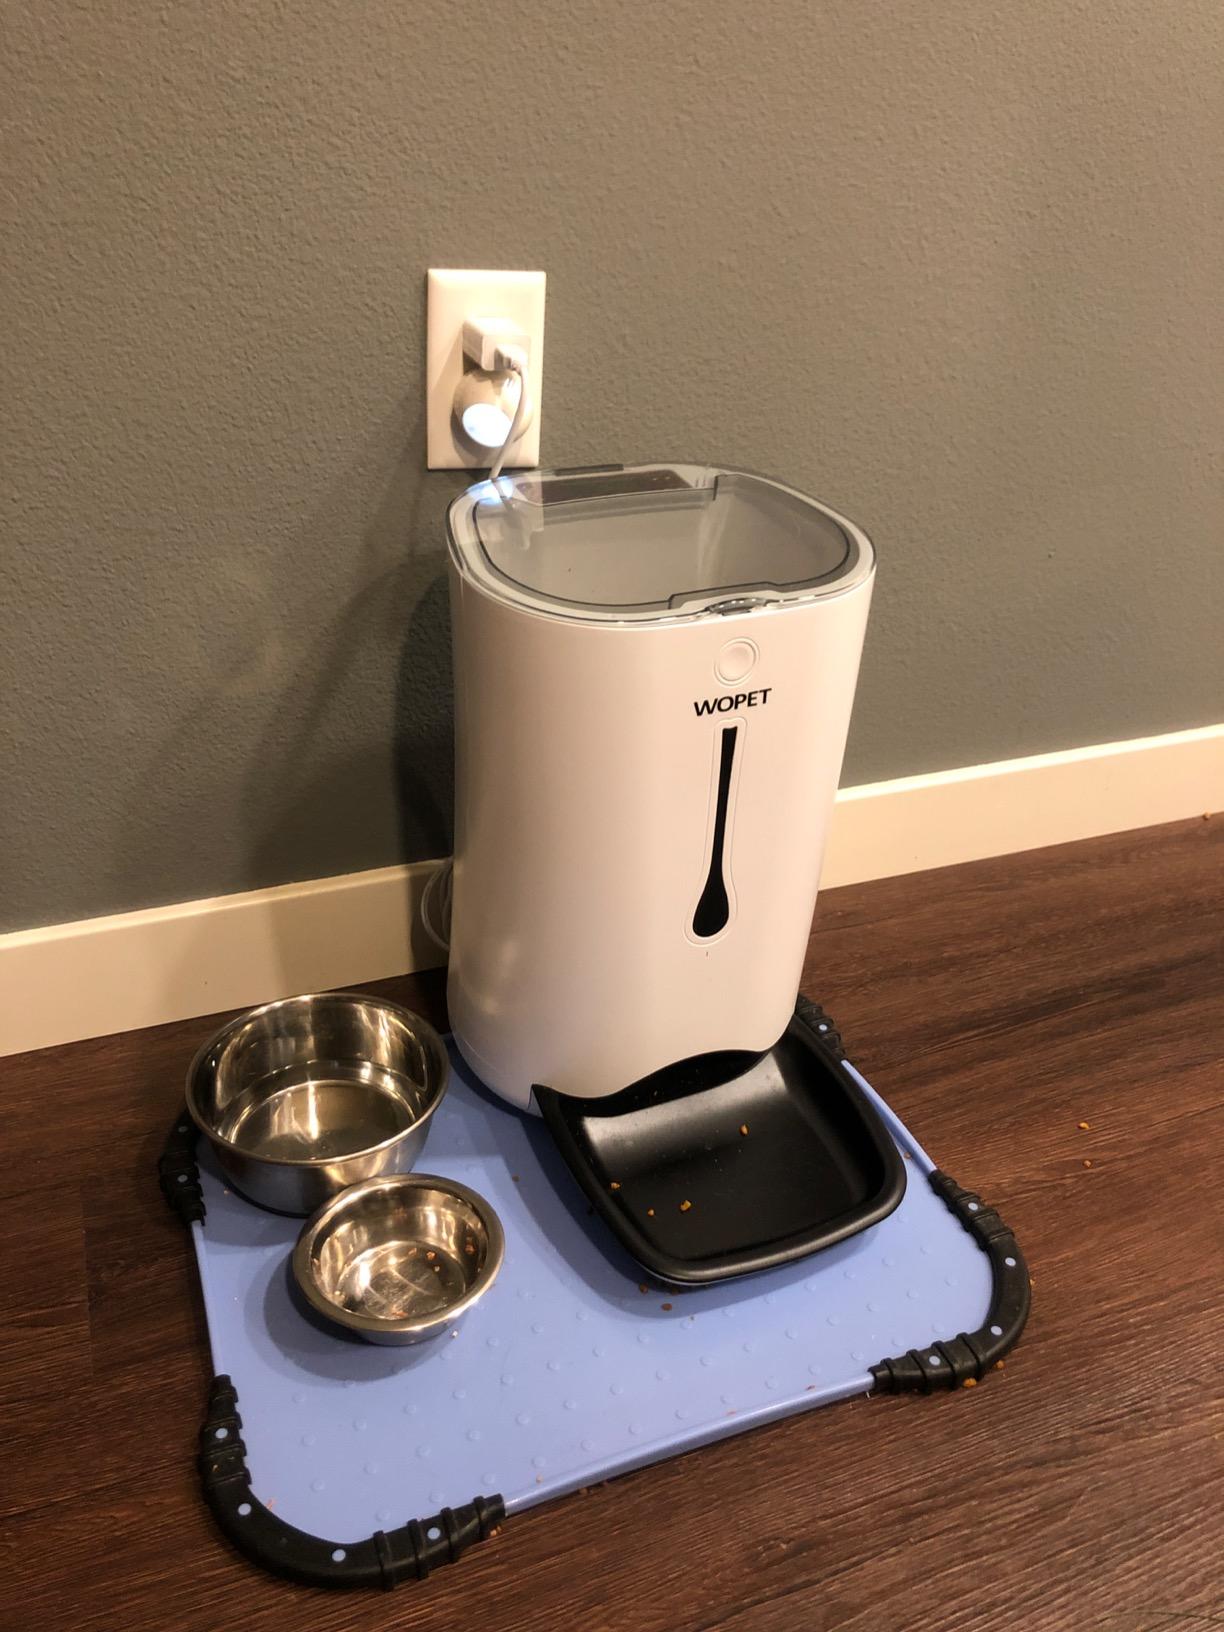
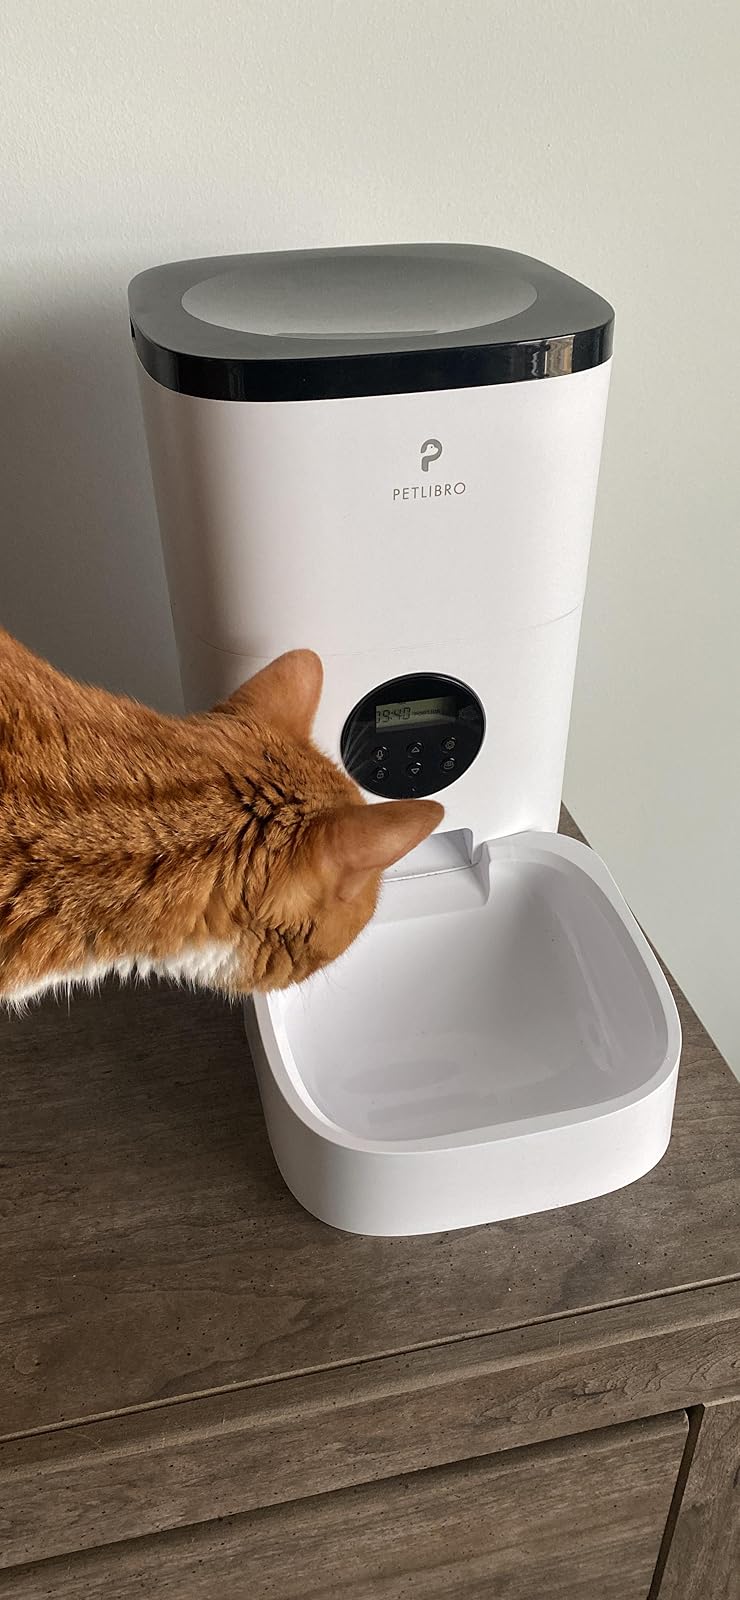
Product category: items_feeder
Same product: no